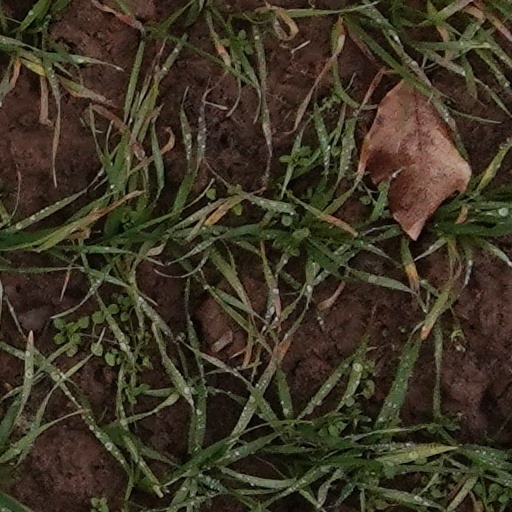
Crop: wheat